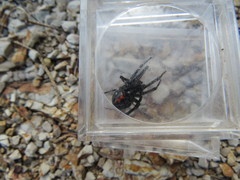
Species: Lactrodectus_hesperus